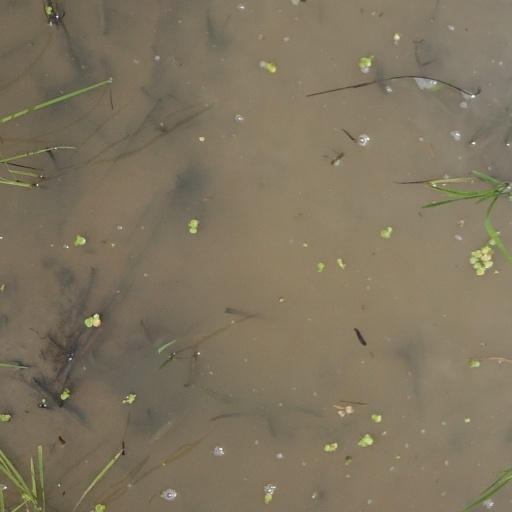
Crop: rice